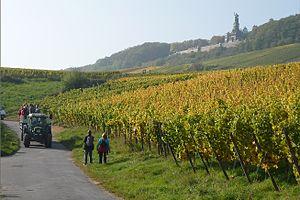
"Le Rheinsteig est un sentier de randonnée en Allemagne allant de Bonn à Wiesbaden sur les hauteurs de la rive droite du Rhin. D'une longueur de 320 kilomètres, il longe la vallée ""romantique"" du Rhin avec la Loreley et les fameux châteaux forts, comme Lahneck, Marksburg, Liebenstein etc.